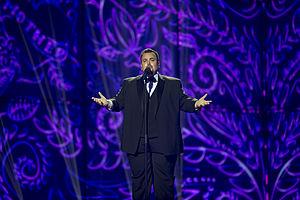
La Belgique a annoncé le 22 mai 2013 sa participation au Concours Eurovision de la chanson 2014 à Copenhague, au Danemark.